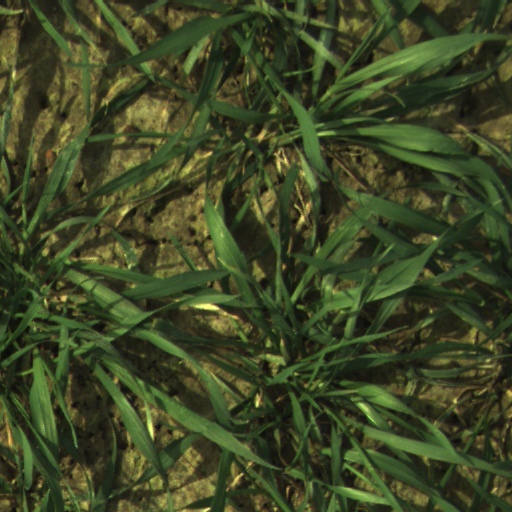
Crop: wheat